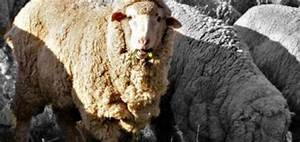
Label: pecora